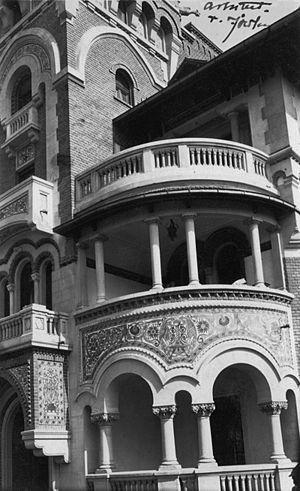
La Villa de D. Ionescu, construite en 1927 par l'architecte Toma T. Socolescu, sur la strada Mihai Cogălniceanu (on trouve aussi l'orthographe Kogălniceanu), şoseaua Kiseleff. La rue s'appelle désormais strada Gheorghe Brătianu. La villa est située au numéro 26. La maison est classée monument historique. Nous sommes les descendants et uniques ayant-droits de toute l'oeuvre de Toma T. Socolescu (mort en 1960 à Bucarest).
Toma T. Socolescu fut un architecte roumain majeur. Pilier de l'architecture roumaine du début du XXᵉ siècle jusqu'à la Seconde Guerre mondiale, il a consacré toute sa vie à sa région de Prahova et particulièrement à la ville de Ploiești. Il contribuera aussi largement à la vie culturelle de son pays.